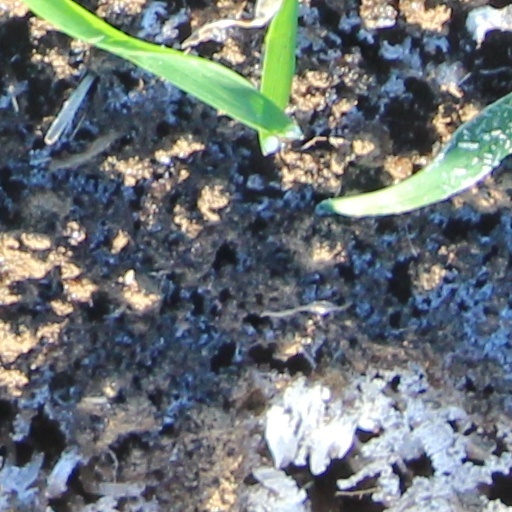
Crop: wheat